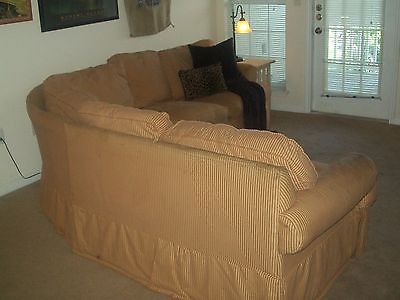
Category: sofa